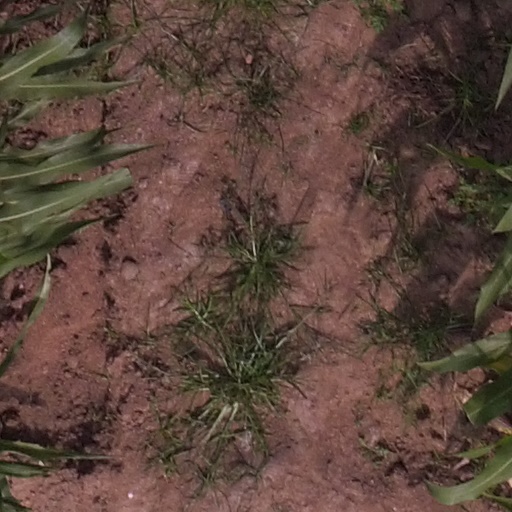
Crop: maize; corn